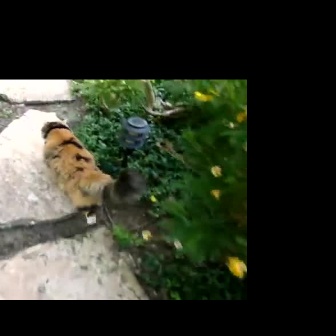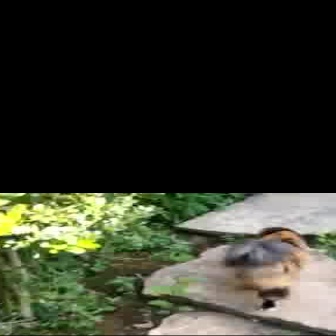
  Please identify the target specified by the bounding box [38,117,146,225] in the first image and locate it in the second image. Return the coordinates in [x_min,y_min,x_max,y_max] format.
Answer: [223,226,308,311]